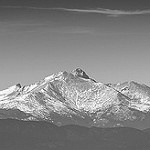
Label: B & W